Pui O

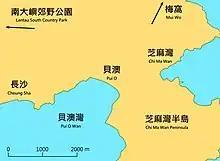
Map showing location of Pui O

Pui O (or ), formerly Lo Pui O, is an area on Lantau Island in Hong Kong. It is a popular destination for holiday camping in Hong Kong. Visitors may also rent village houses for leisure. Located in the South Lantau, there are four main villages in Pui O, they are Lo Wai, San Wai, Lo Uk, and Ham Tin. Pui O is located at the edge of Lantau South Country Park.